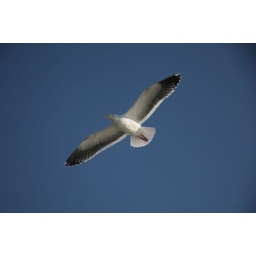
A flying Seagull in the sky